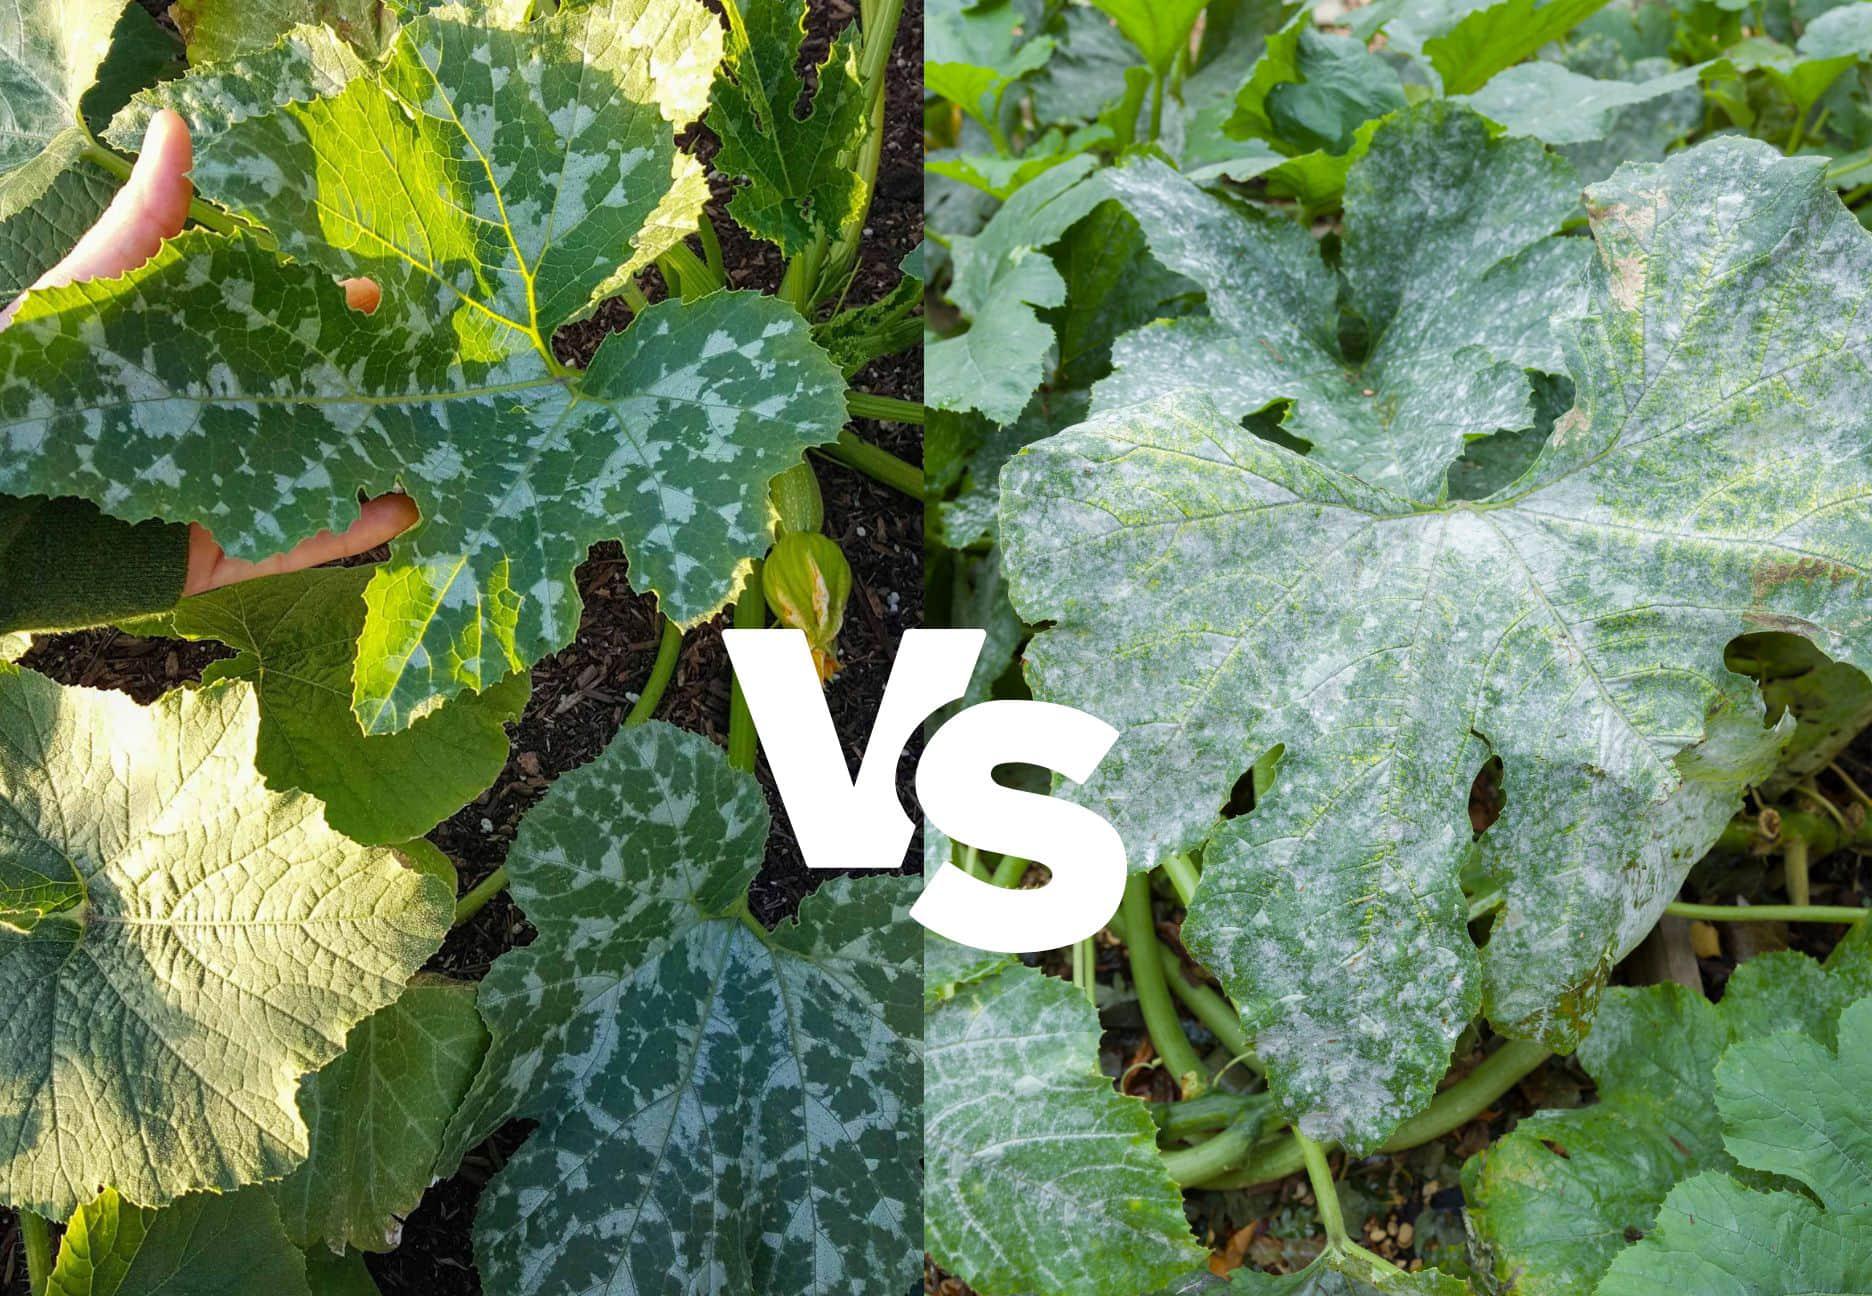
Plant: Zucchini
Disease: zucchini powdery mildew